USS Ronald Reagan

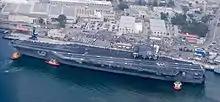
USS "Ronald Reagan" returning to San Diego Bay after a deployment, 2011

"Ronald Reagan", with Terry B. Kraft in command, departed San Diego on 4 January 2006 on her maiden deployment conducting naval operations in support of Operation Iraqi Freedom and Operation Enduring Freedom, as well as maritime security operations in the Persian Gulf. On 28 January 2006, an F/A-18 Hornet strike fighter attempting landing aboard "Ronald Reagan" crashed into the ship's flight deck while the ship was about southeast of Brisbane, Queensland. The aircraft struck the ramp, missed the third cable, and skidded overboard. The pilot ejected safely, but the aircraft was lost. While in Brisbane, the carrier's main condensers became clogged with of jellyfish, causing problems in the main machinery rooms and hindering cooling of the main reactors. The ship entered the Persian Gulf on 22 February 2006, and returned from deployment on 6 July 2006.